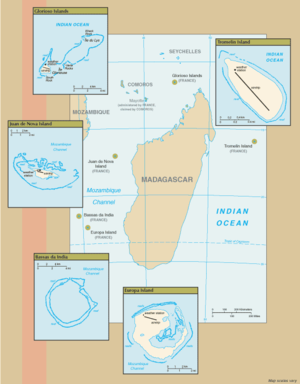
Cette liste commentée recense la mammalofaune aux îles Éparses de l'océan Indien. Elle répertorie les espèces de mammifères actuels de ce district des TAAF et celles qui ont été récemment classifiées comme éteintes. Cette liste comporte 27 espèces réparties en six ordres et dix familles, dont deux sont « vulnérables » et dix ont des « données insuffisantes » pour être classées. À l'échelle française, par la liste rouge de l'UICN France, ces mammifères n'ont pas forcément les mêmes statuts que précédemment : sept ont des « données insuffisantes » pour être classés et six sont « non applicables ».